Theodor de Bry

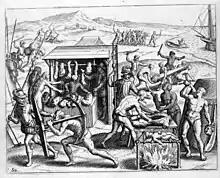
Depiction of Spanish atrocities in the New World, as recounted by Bartolomé de las Casas in "Narratio Regionum indicarum per Hispanos Quosdam devastatarum verissima", illustrations designed by Joos van Winghe.

In 1588, Theodorus and his family moved permanently to Frankfurt-am-Main, where he became a citizen and began to plan his first publications. The most famous one is known as "Les Grands Voyages", i.e., "The Great Travels", or "The Discovery of America". He also published the largely identical "India Orientalis" series, as well as many other illustrated works on a wide range of subjects. His books were published in Latin, and were also translated into German, English and French to reach a wider reading public.